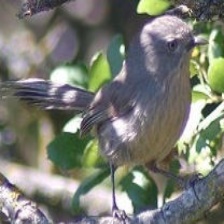
Species: WRENTIT
Scientific name: CHAMAEA FASCIATA